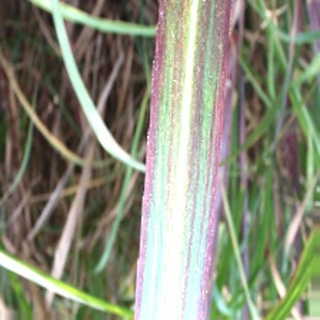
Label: sugarcane_bacterial_blight